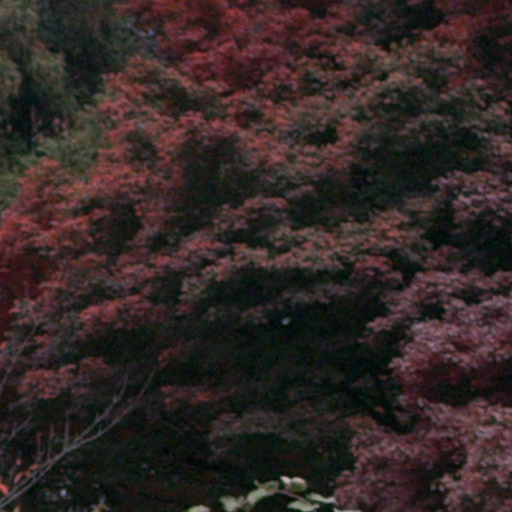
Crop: cassava